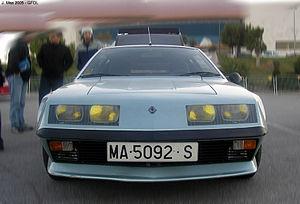
Alpine est un constructeur automobile français, propriété du groupe Renault.